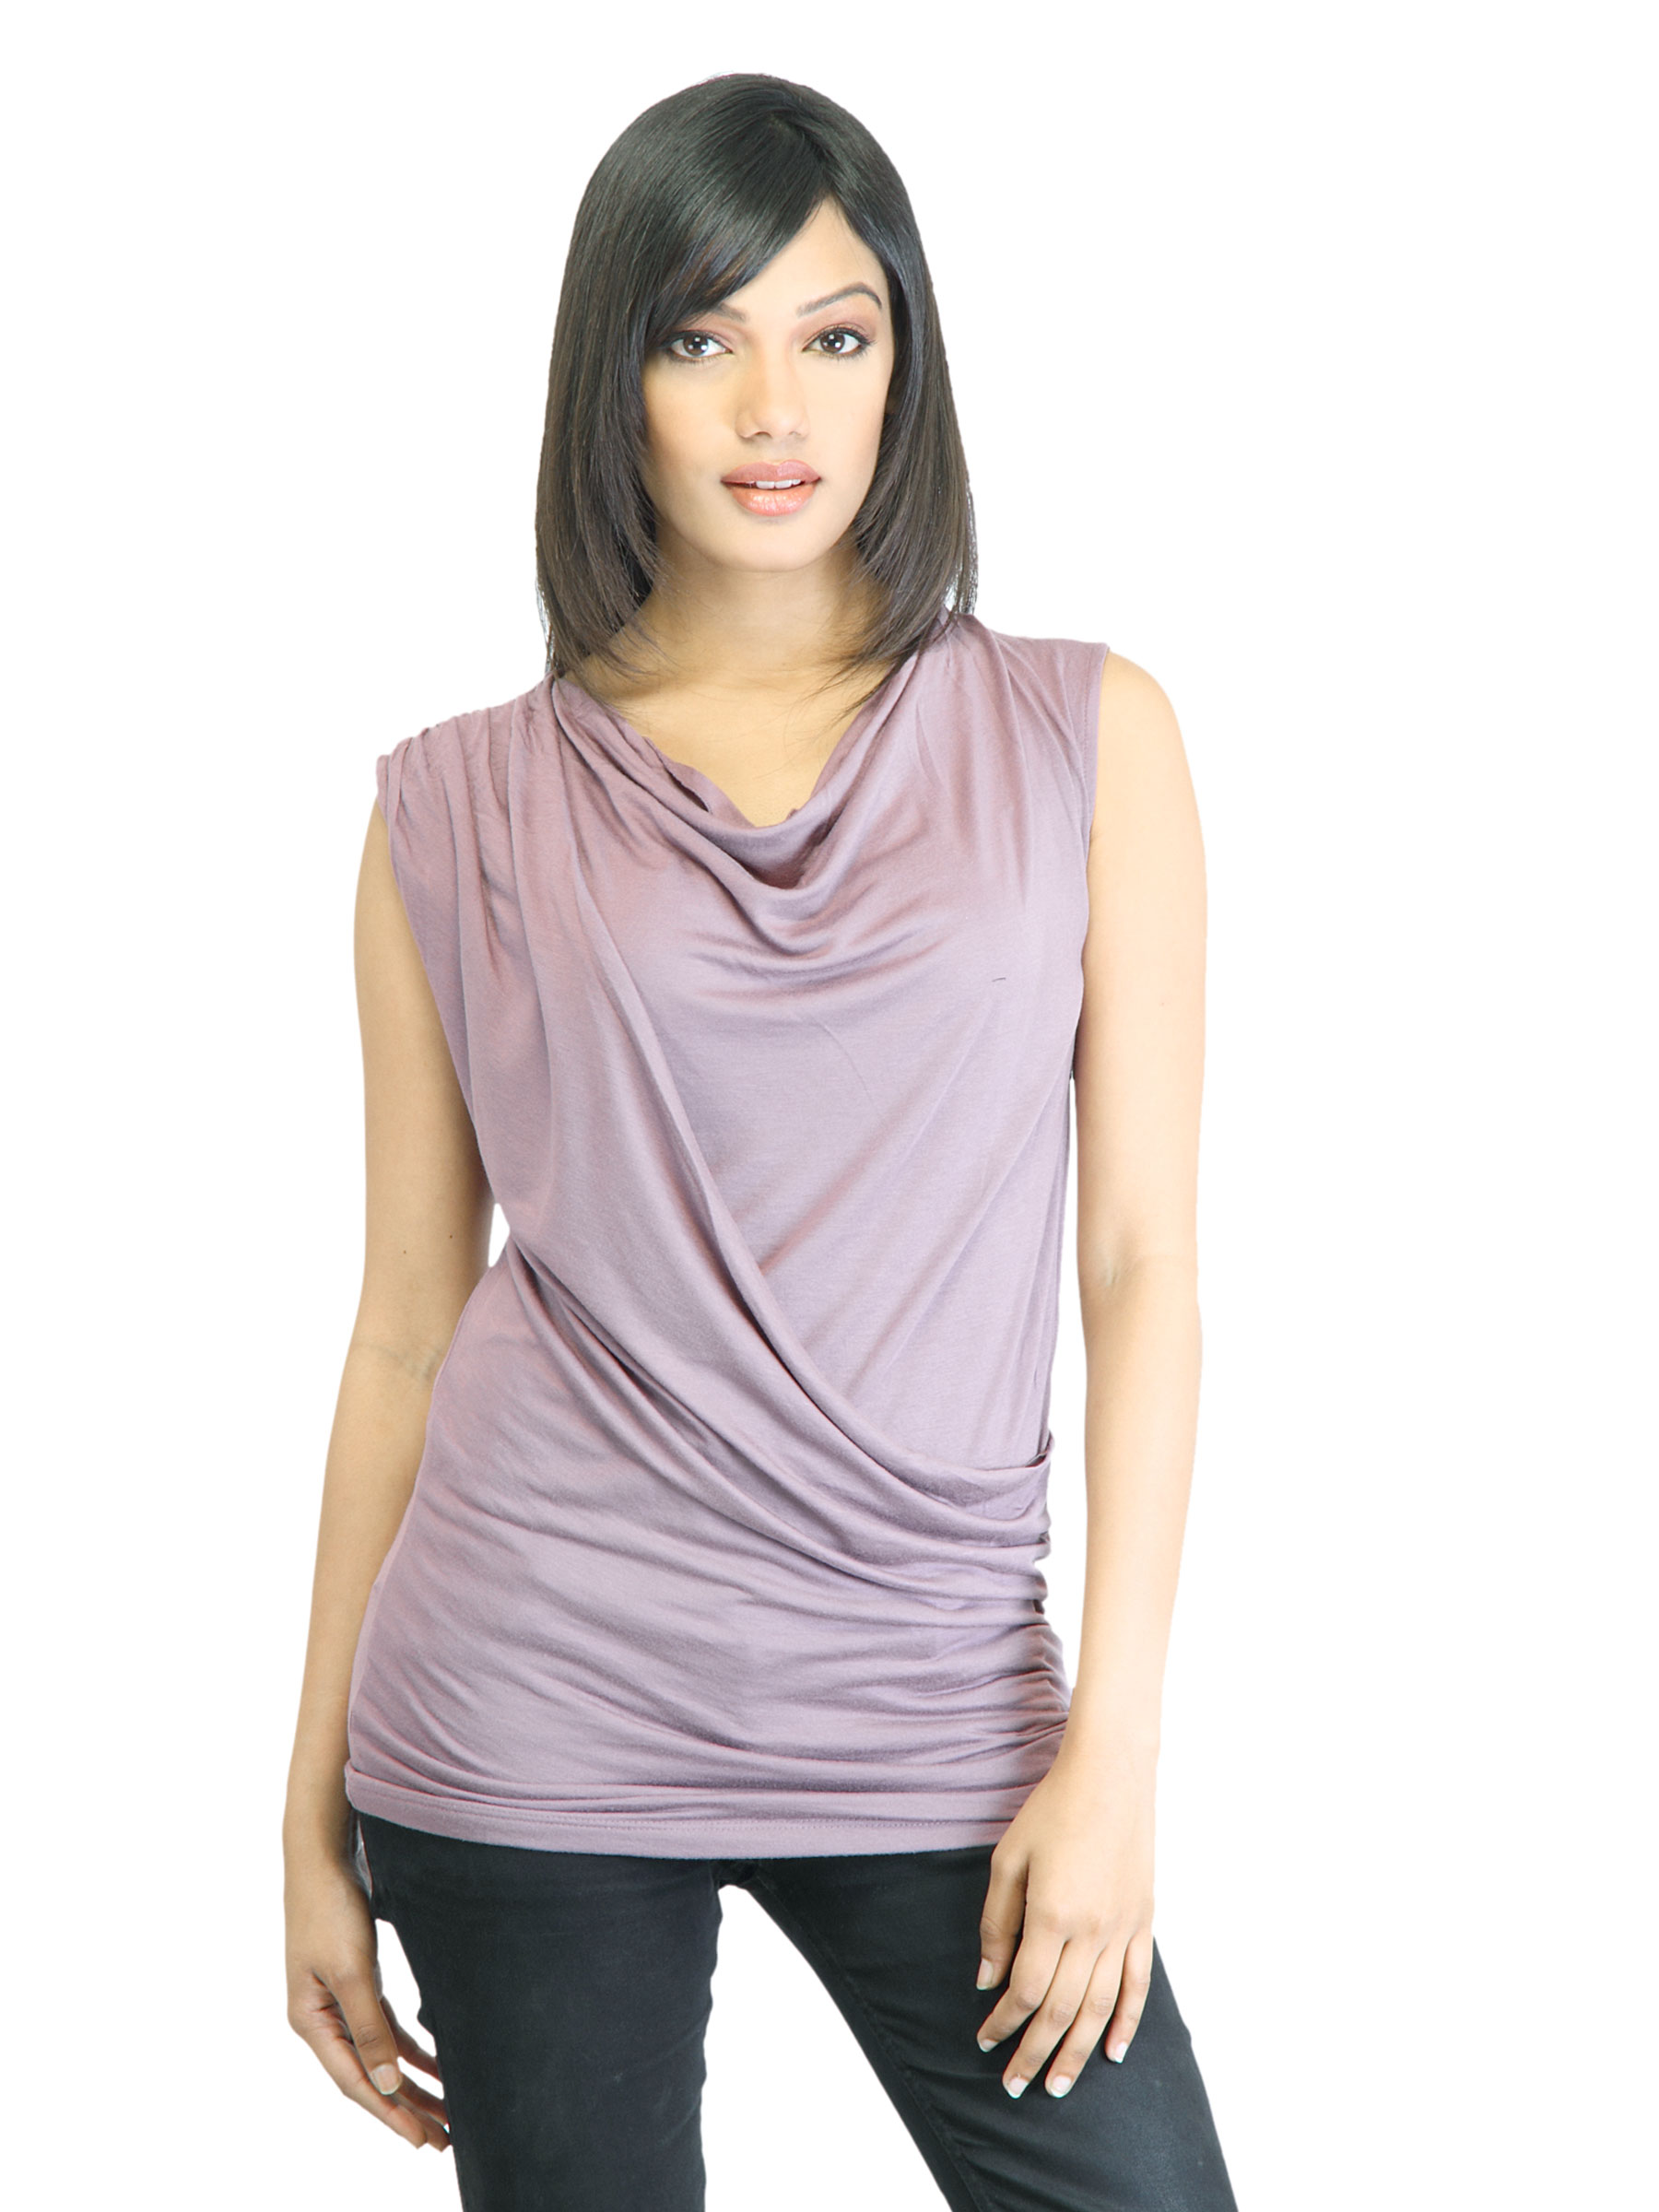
United Colors of Benetton Women Lavender Top
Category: Apparel / Topwear / Tops
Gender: Women
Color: Lavender
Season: Fall 2011
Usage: Casual